Persis Kirmse

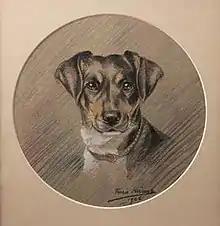

Elizabeth Persis Esperance Kirmse (1884, Bournemouth – 18 May 1955, Tunbridge Wells) was a British artist and illustrator known for her works of cats and dogs.